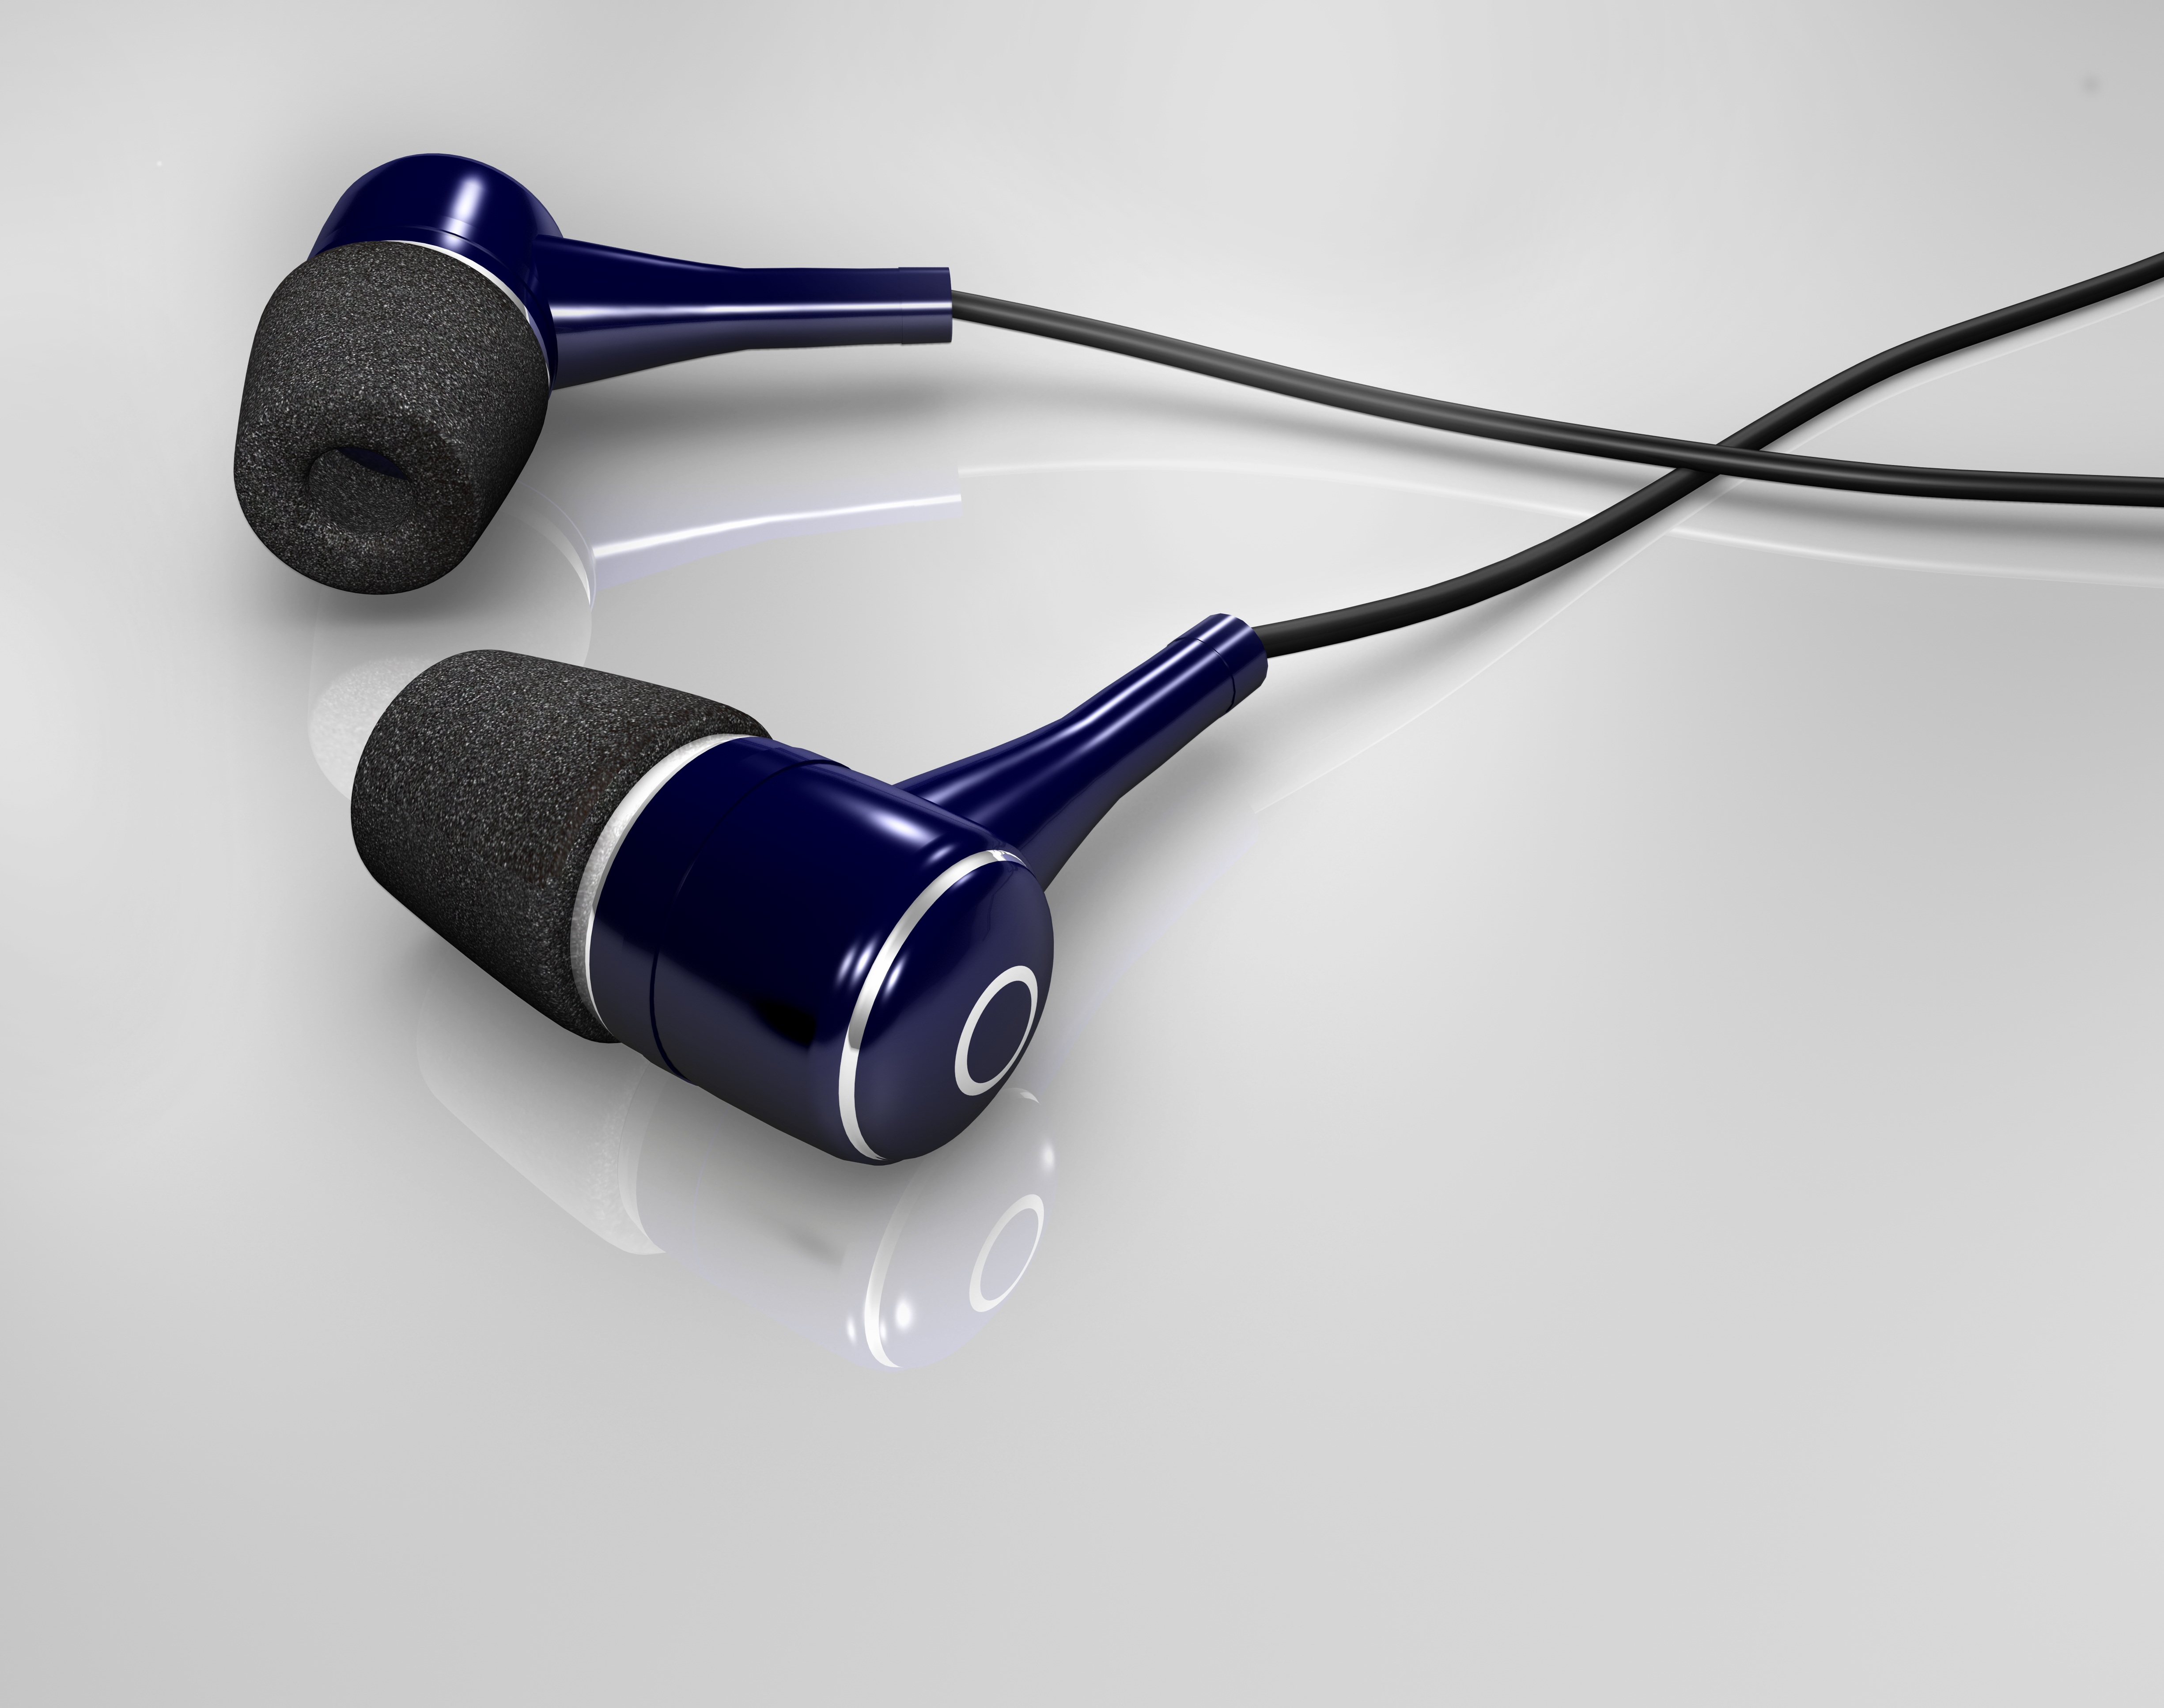
music, technology, white, equipment, phone, small, microphone, telephone, gadget, fashion, blue, object, ear, leisure, modern, player, radio, electronic, device, stereo, product, design, audio, headphones, musical, sound, style, elegant, headset, song, bud, listen, elegance, earphones, glamour, mobility, stylish, accessory, personal, mp3, portable, walkman, hear, audio equipment, head phones, tunes, electronic device, sonic, earbud, ear phones